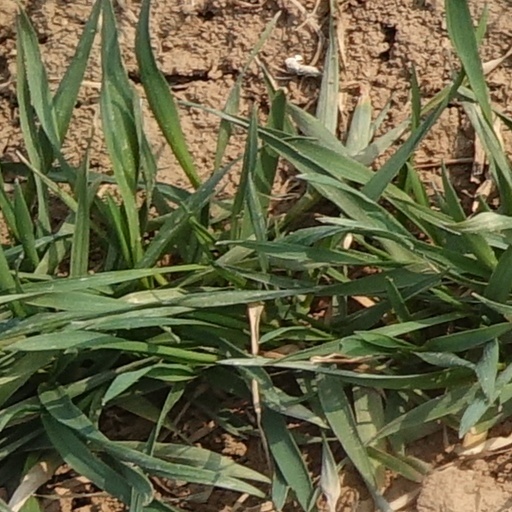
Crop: wheat